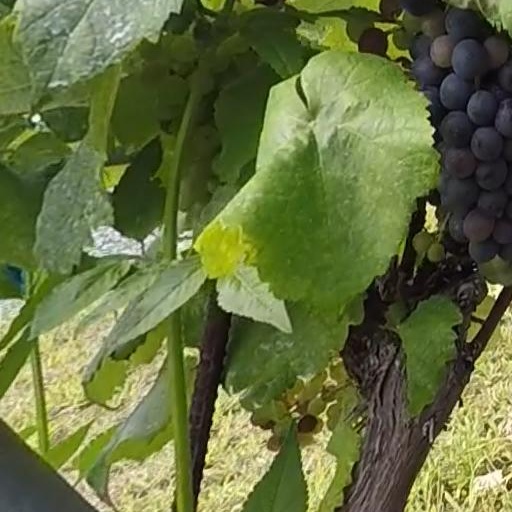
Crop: grape